Pryor Mountain mustang

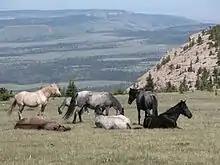
A herd of Pryor mustangs

The Pryor Mountain mustang has a very specific conformation type. The breed generally stands high, with an average of . The horses weigh on the range, and more if raised in captivity. They exhibit a wide range of solid colors, including bay, black, chestnut, dun, grullo, and blue or red roan. Buckskin coloring is rare but does occur, and pinto coloring can be minimally expressed. The dun-colored horses on the range exhibit primitive markings such as dorsal stripes, transverse stripes across the withers, and horizontal "zebra" stripes on the back of the forelegs. The Pryor Mountains horse's body is heavy, with strong bones. Manes and tails tend to be long, and the horse's winter coat is very heavy and often curly. The head is convex (sometimes called a "Roman nose) or straight, with wide-set eyes, hooked ears, and a broad forehead that tapers well to the muzzle. The front teeth meet evenly, the upper lip is usually longer than the lower, and the nostrils are small and crescent shaped. The neck is medium in length, and most of the animals have only five lumbar vertebrae (an anatomical feature common in primitive horses)—although some have a fifth and sixth vertebrae which are fused. The horse's shoulders are long and sloping, the withers are prominent, and chests are medium to narrow in width. The croup is generally sloped, and tail-set is low. The hooves are large and very hard.